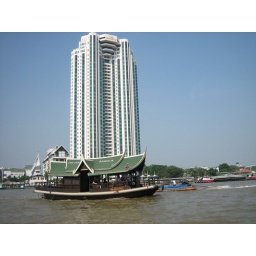
house boat on river in Bangkok